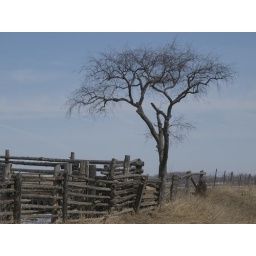
fence and tree near Hastings